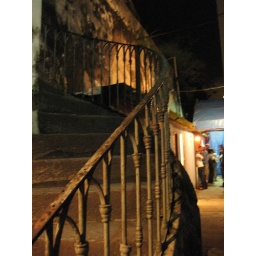
at this beautiful bookstore bar house place in Santa Teresa. Rio de Janeiro